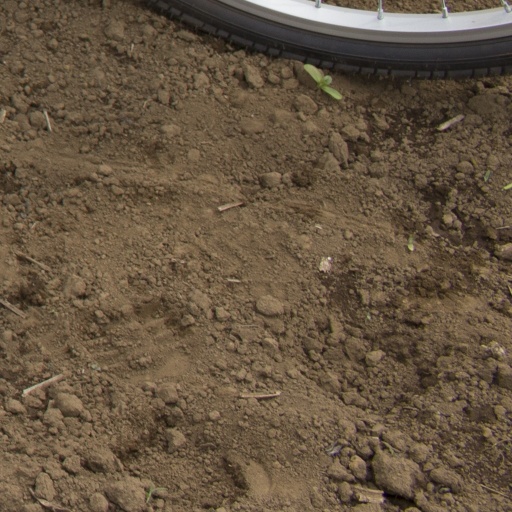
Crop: Jerusalem artichoke